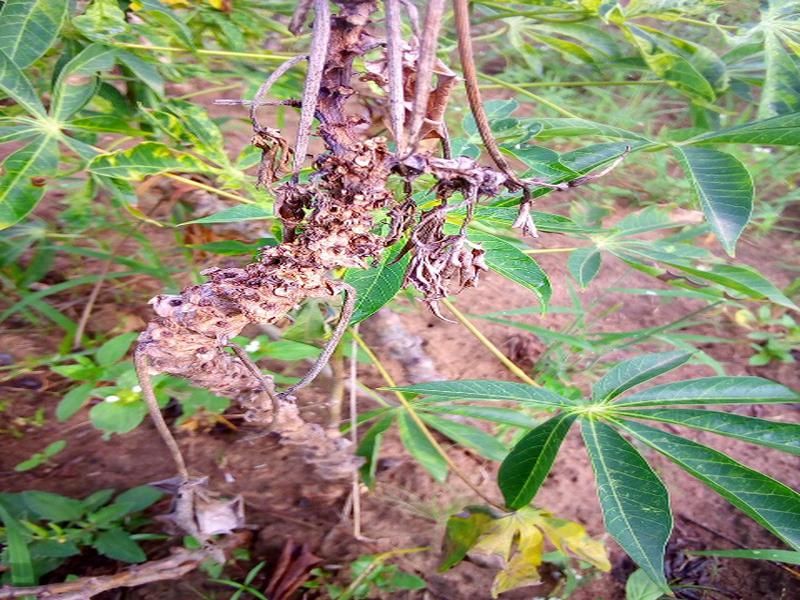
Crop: cassava
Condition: green_mottle